Sky position (RA, Dec in degrees): 123.89, 29.237
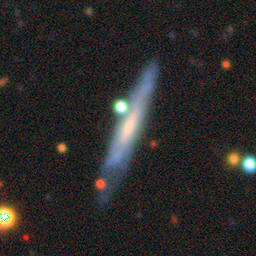
Galaxy morphology: Edge-on Galaxies without Bulge